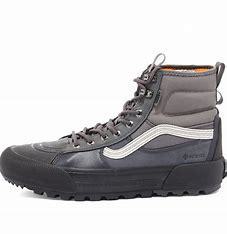
Brand: Vans
Model: SK8 Hi MTE